Daniel McCartney

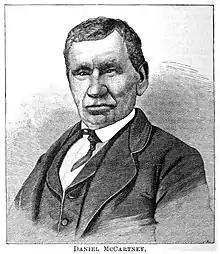

Daniel McCartney (September 10, 1817 – November 15, 1887) was an American who had what is now known as highly superior autobiographical memory (HSAM).